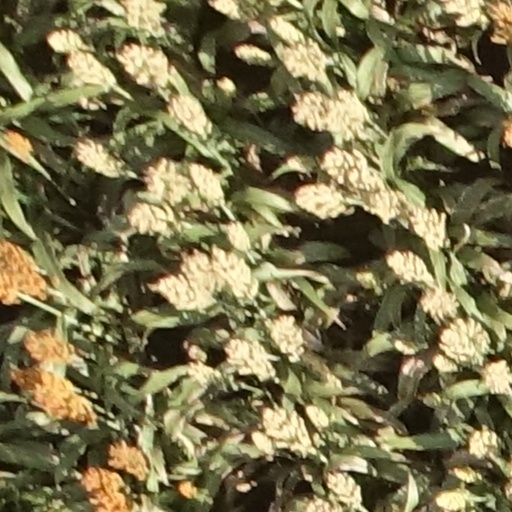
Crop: sorghum